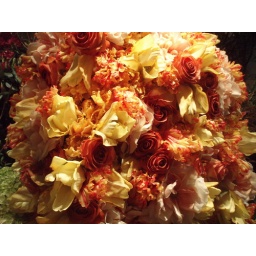
As seen in Macy's flower show window